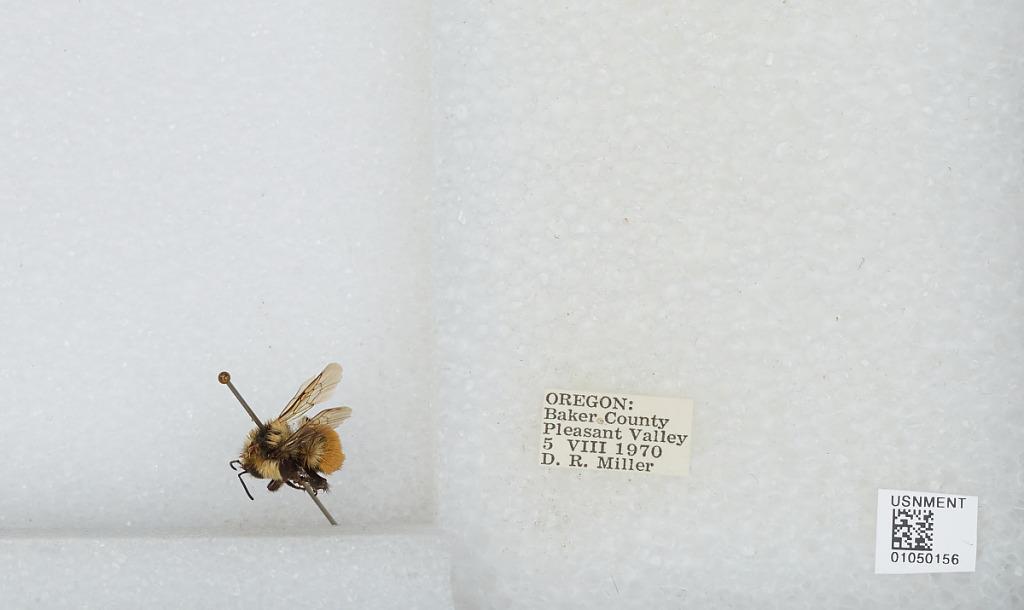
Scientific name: Bombus sp.
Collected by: D. Miller
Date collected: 1970-8-5
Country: United States
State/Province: Oregon
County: Baker
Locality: Pleasant Valley
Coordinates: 44.6744, -117.631